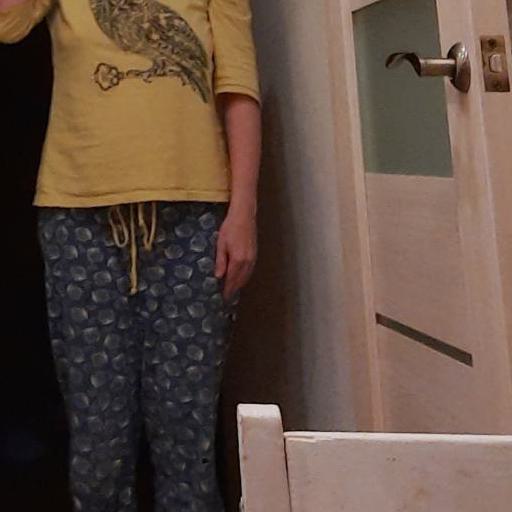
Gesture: no_gesture